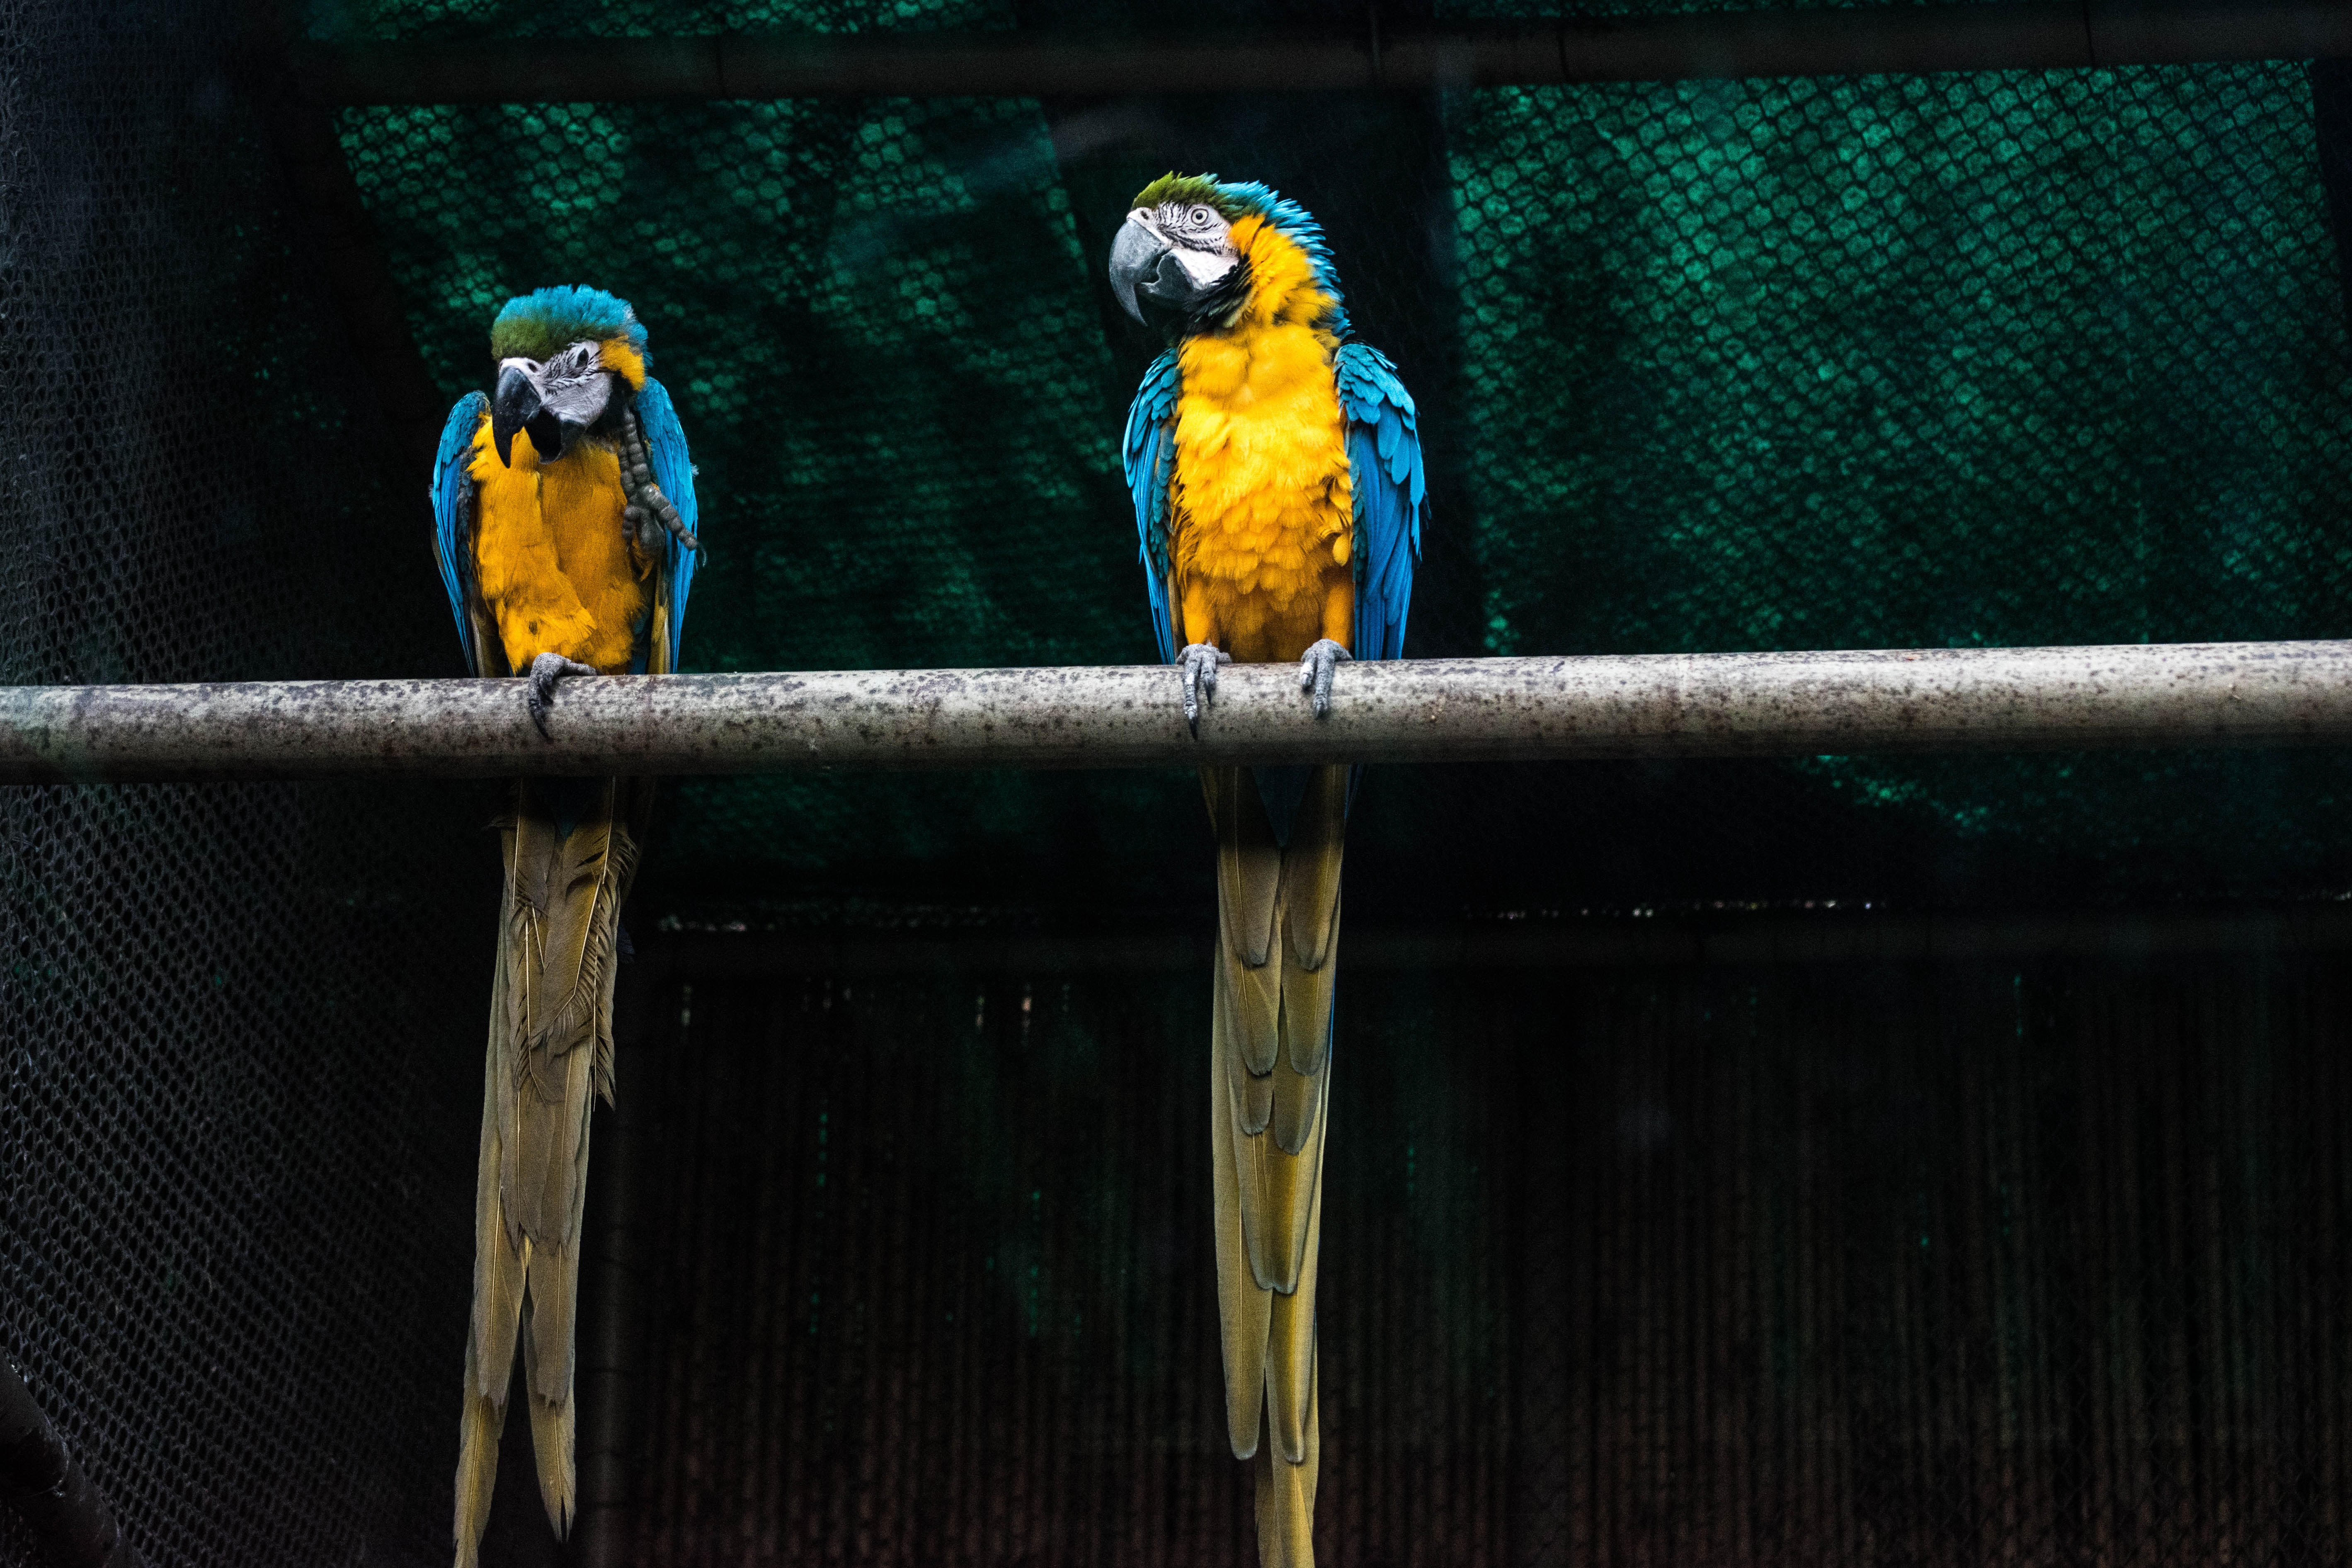
nature, bird, jungle, beak, color, colorful, yellow, fauna, macaw, vertebrate, parrot, parakeet, parrots macaw